K'Waun Williams

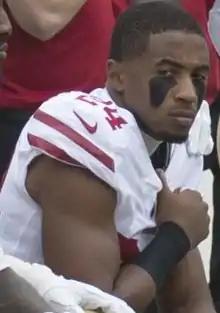
Williams with the San Francisco 49ers in 2017

K'Waun Lamar Williams (born July 12, 1991) is an American former professional football player who was a cornerback in the National Football League (NFL) from 2014 to 2023. He played college football for the Pittsburgh Panthers. He played in the NFL for the Cleveland Browns, San Francisco 49ers, and Denver Broncos.